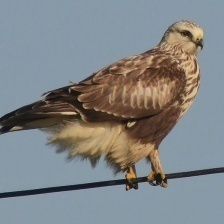
Species: ROUGH LEG BUZZARD
Scientific name: BUTEO LAGOPUS